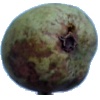
Label: Pear Stone 1